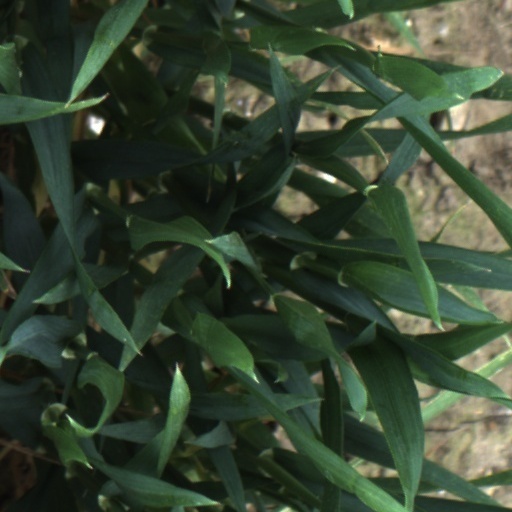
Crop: wheat